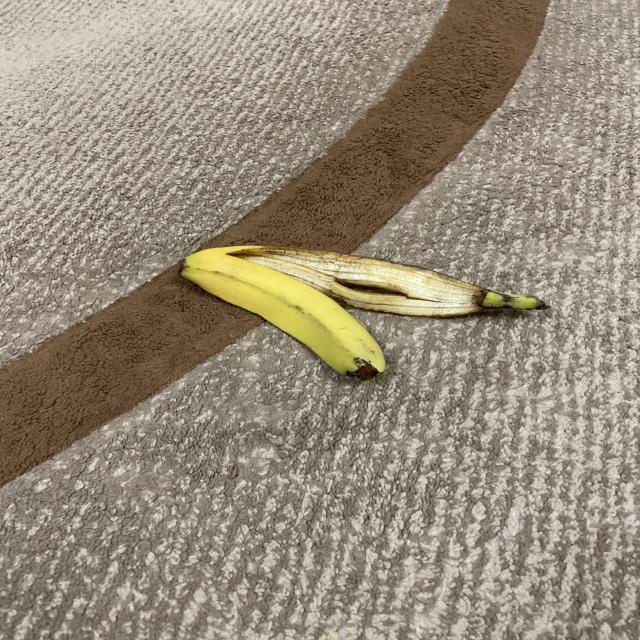
Label: bananas